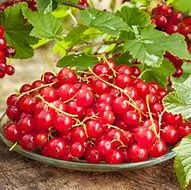
Label: redcurrant